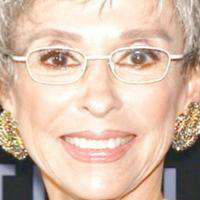
Age group: age 56-65